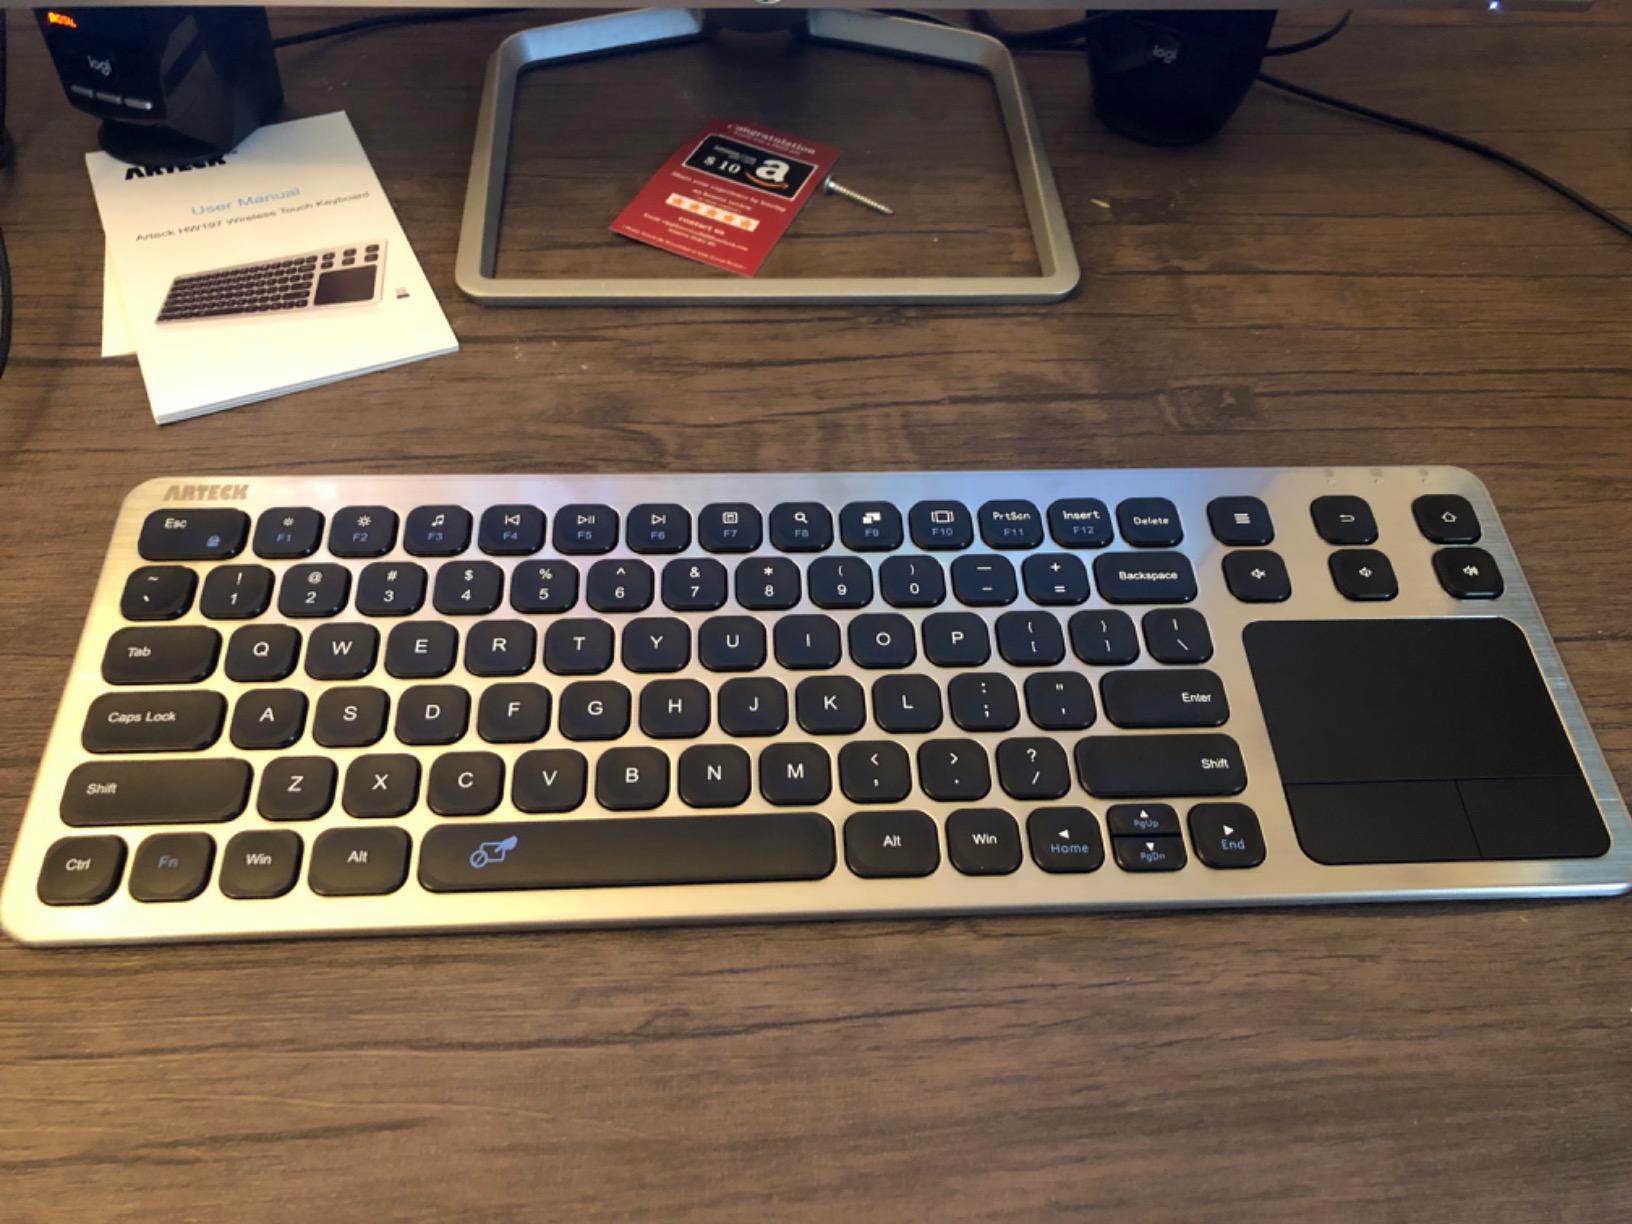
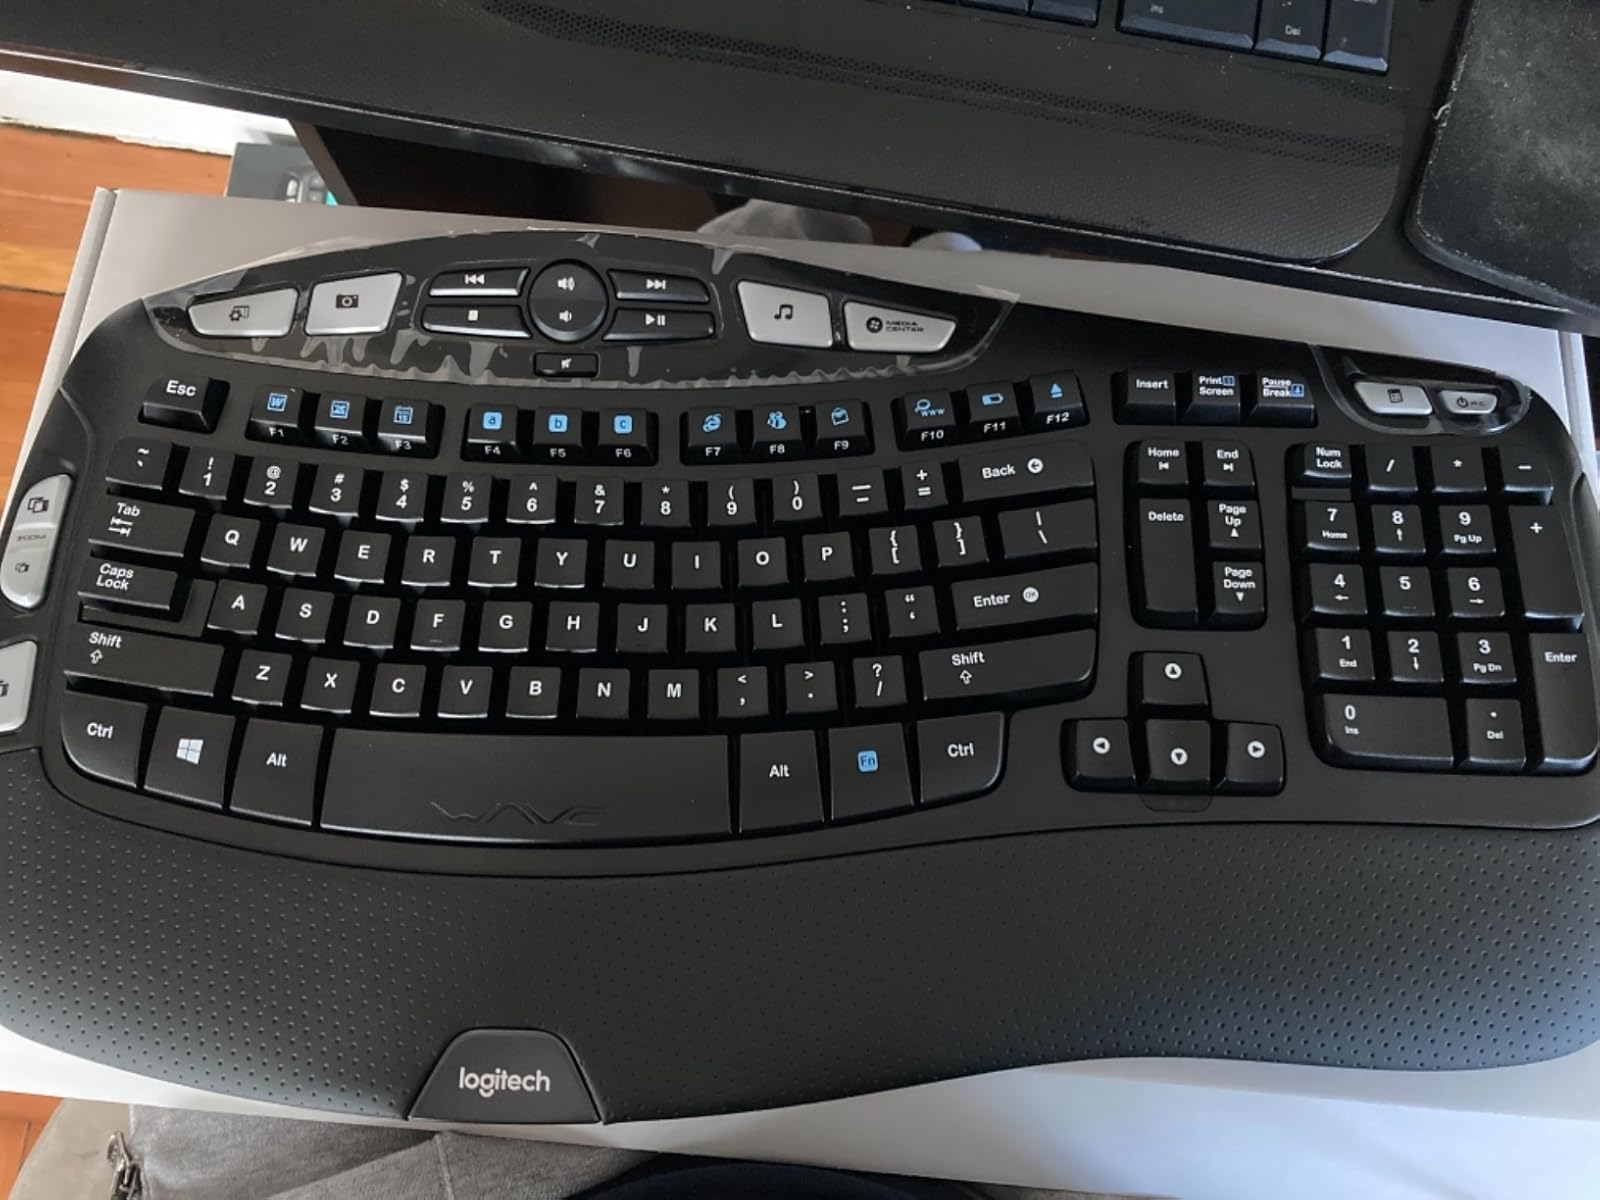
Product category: keyboard
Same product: no